Hootsuite

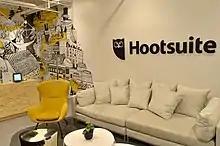
Hootsuite Toronto Office

Hootsuite is a social media management platform, created by Ryan Holmes in 2008. The system's user interface takes the form of a dashboard, and supports social network integrations for Twitter, Facebook, Instagram, LinkedIn, Pinterest, YouTube and TikTok.